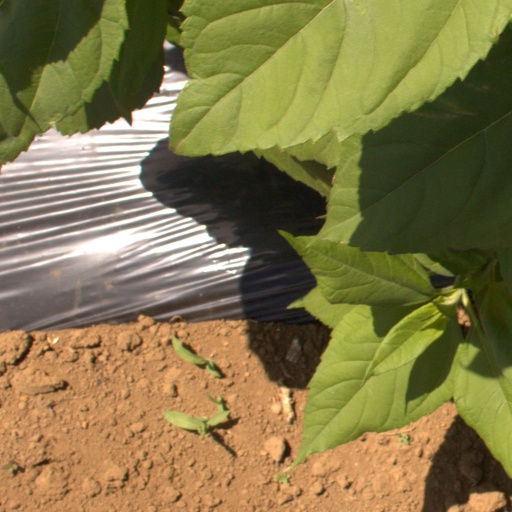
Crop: Jerusalem artichoke